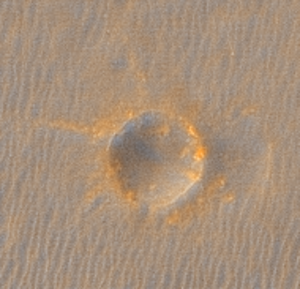
Emma Dean est un petit cratère d'impact situé dans la plaine Meridiani Planum sur la planète Mars. Il a été visité par le rover Opportunity de la mission Mars Exploration Rover entre les sols 929 et 943, soit du 4 au 17 septembre 2006.